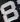
Number: 8